Music of Spain

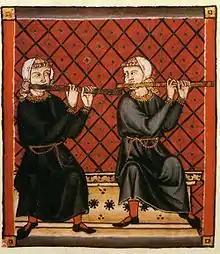
"Cantigas de Santa maría", medieval Spain

Isidore of Seville wrote about the local music in the 6th century. His influences were predominantly Greek, and yet he was an original thinker, and recorded some of the first details about the early music of the Christian church. He perhaps is most famous in musical history for declaring that it was not possible to notate sounds, an assertion which revealed his ignorance of the notational system of ancient Greece, suggesting that this knowledge had been lost with the fall of the Roman Empire in the west.